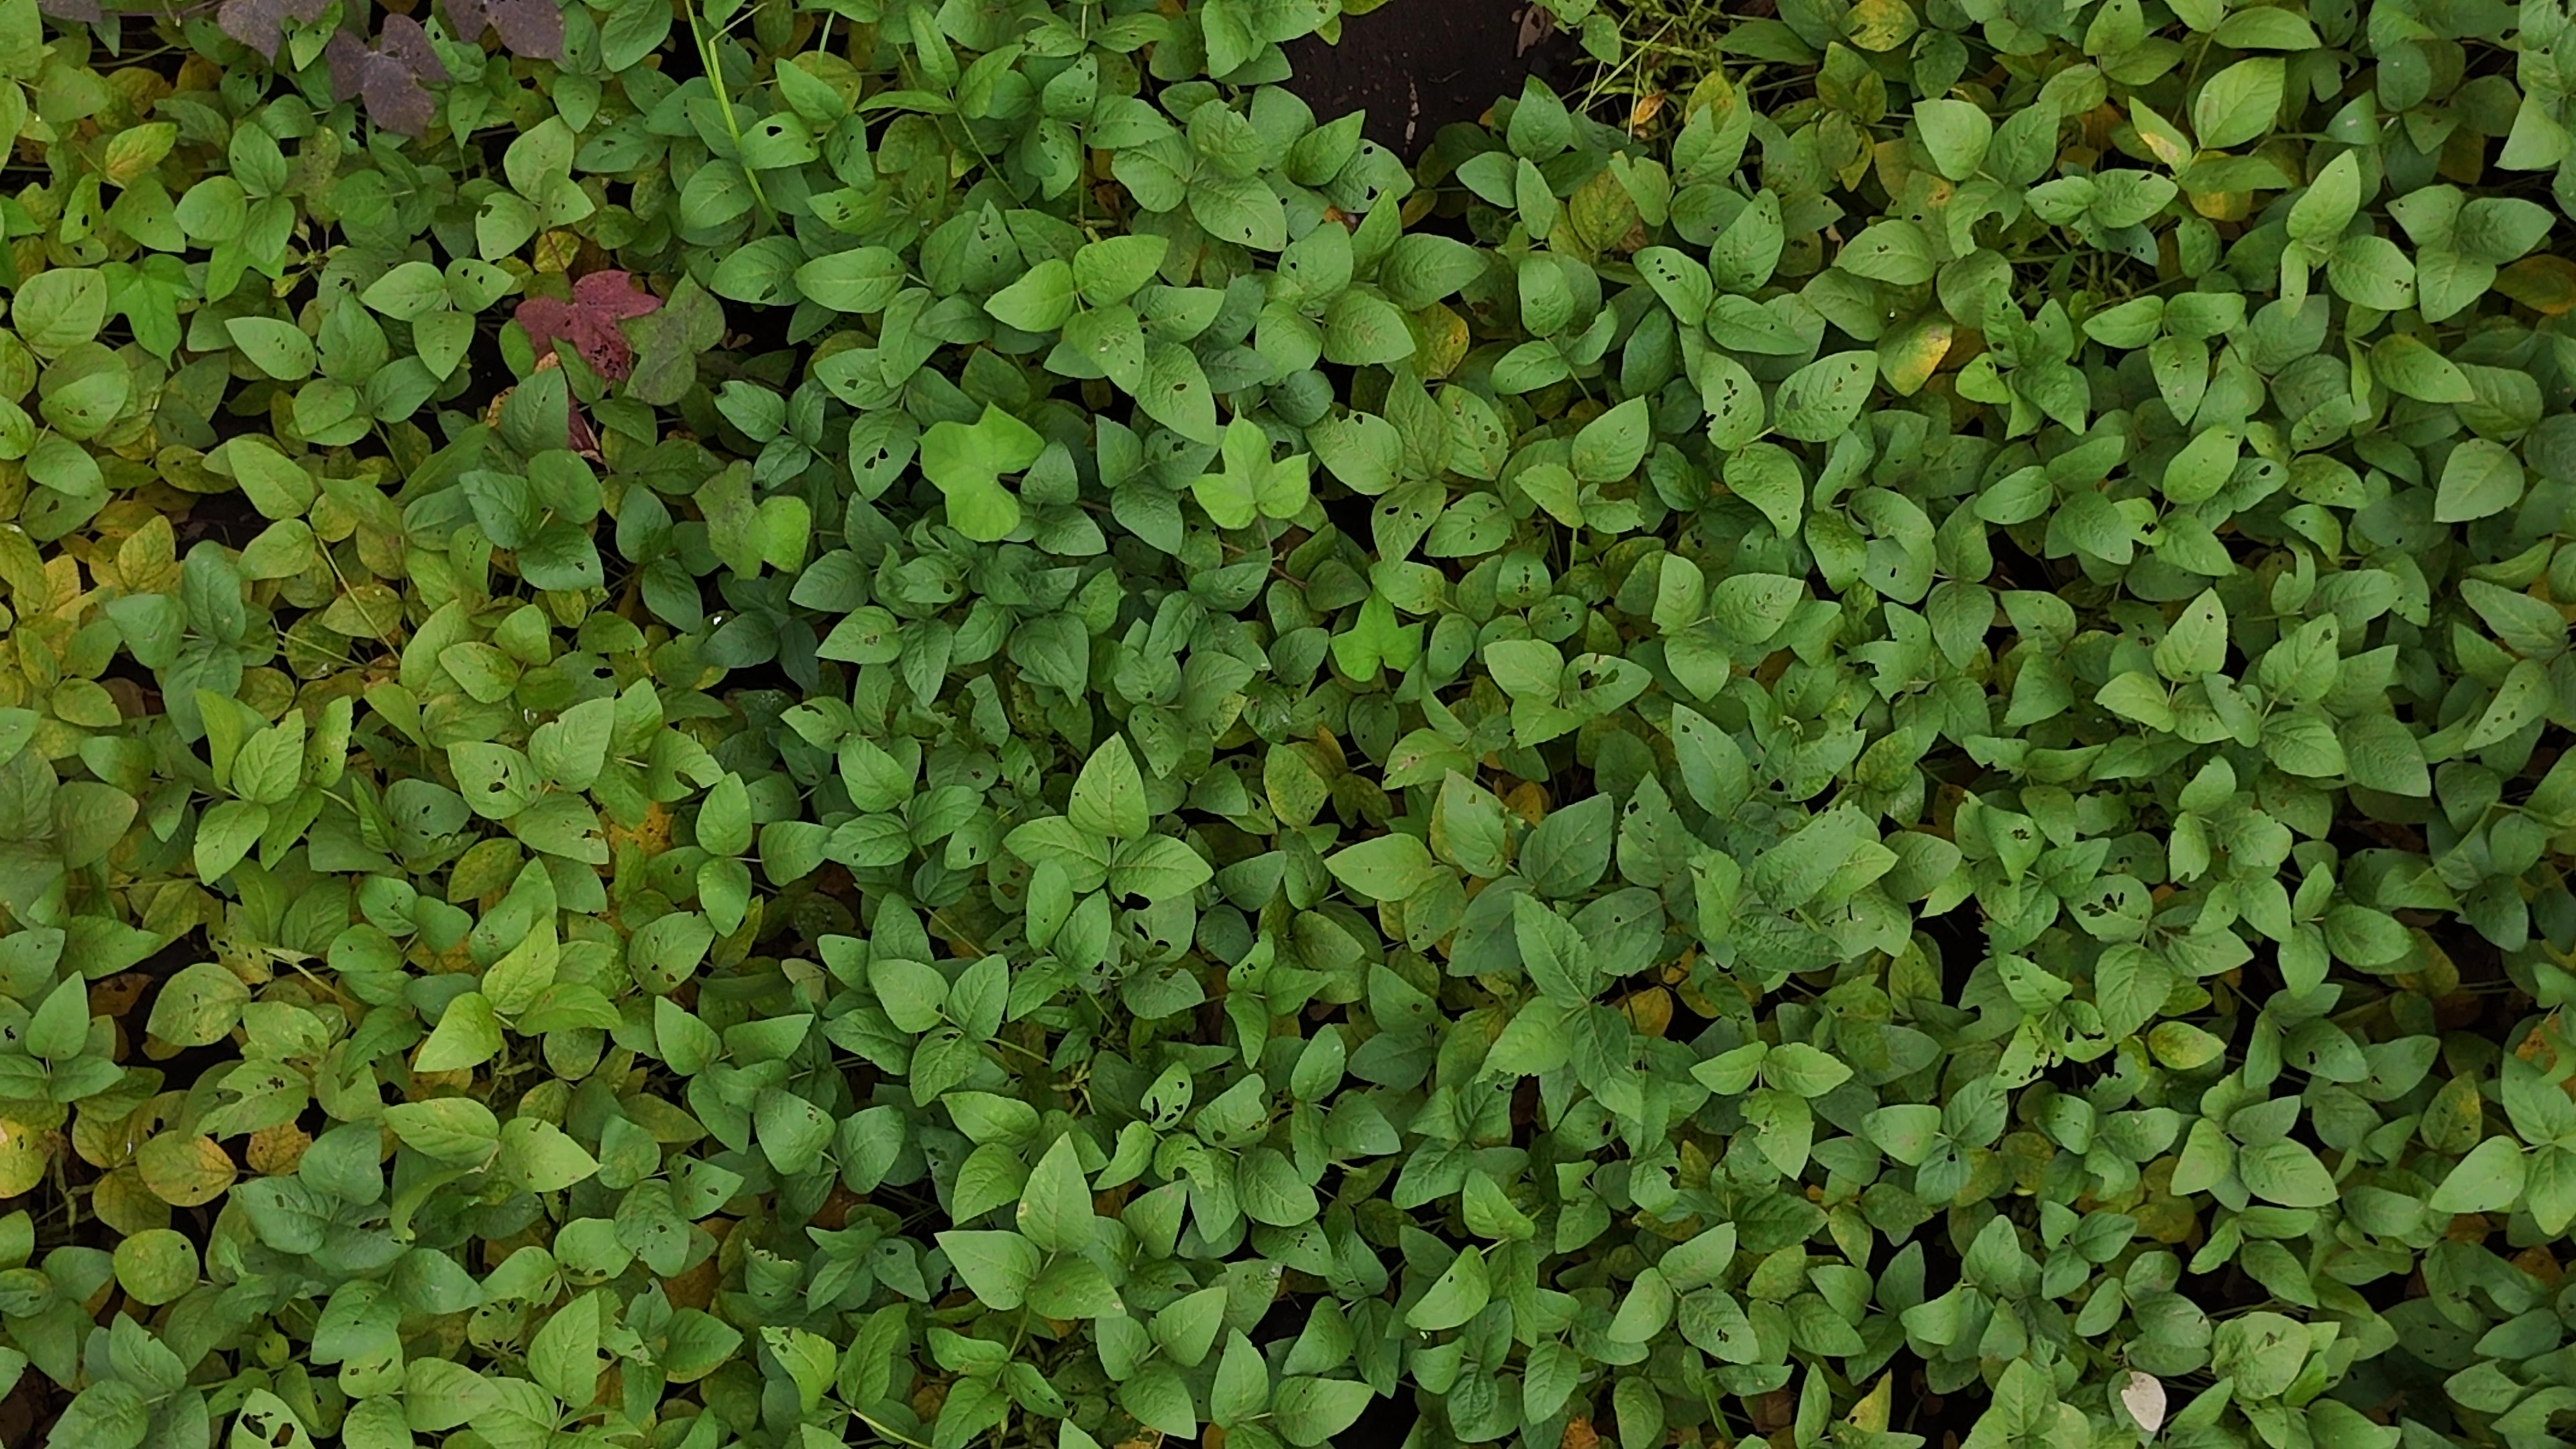
Label: Mosaic